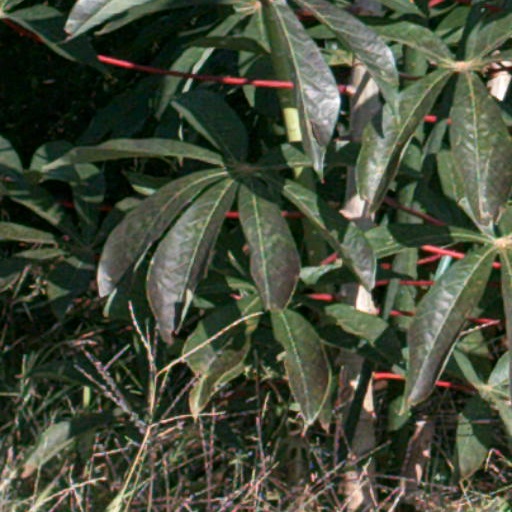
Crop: cassava